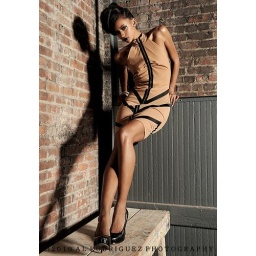
Carmelita Couture. Nude &amp;amp; black Stretch dress with front zipper. Photography by Al Rodriguez. Styled by Felipe' G